Eodromaeus

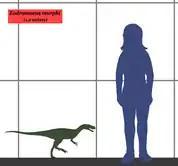

"Eodromaeus" was a relatively small dinosaur, like most Carnian dinosaurs apart from herrerasaurids. A press release estimated that its total length reach about from nose to tail, with a weight of about . Benson "et al." (2018) estimated that "Eodromaeus" had a mass of . The animal was lightly built and had long hindlimbs, suggesting that it was well-built for running even by the standards of most early dinosaurs. Kubo & Kubo (2012) found that, among 23 sampled Triassic archosaurs, only "Marasuchus" exceeded "Eodromaeus" in adaptations for cursoriality. Paul Sereno has estimated that it could run about 32 km per hour (20 miles per hour). "Eodromaeus" has been cited by Sereno as resembling a predicted common ancestor to all dinosaurs, the "Eve" of dinosaurs.